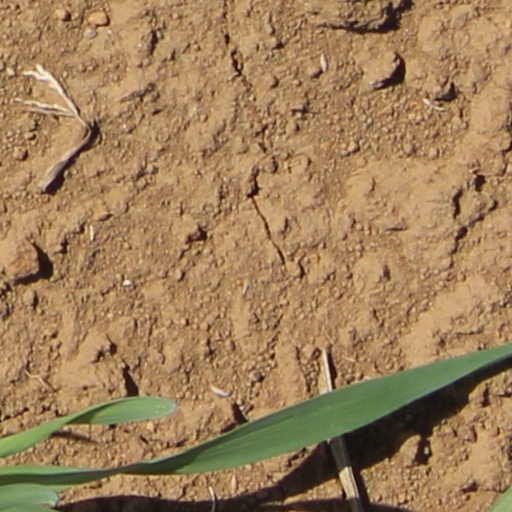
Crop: wheat